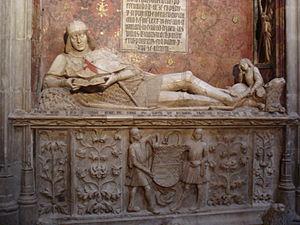
Le Siècle d'or espagnol est la période de rayonnement culturel de la monarchie catholique espagnole en Europe du XVIᵉ au XVIIᵉ siècle. Cette période de grande vitalité littéraire et artistique en Espagne et dans les pays hispanophones d'Amérique latine coïncide avec le déclin politique et la fin de la dynastie Habsbourg en Espagne avec Philippe III, Philippe IV et Charles II.
Sebastián de Almonacid est un sculpteur espagnol né à Torrijos, quoique son patronyme laisse supposer qu'il était originaire d'Almonacid. Habituellement, il est identifié avec Sebastián de Toledo, bien qu'on ne le sache pas avec certitude. C'est l'un des artistes appartenant au groupe de Torrijos, formé dans l'atelier d'Egas Cueman, parmi lesquels Antón Egas, Enrique Egas, Juan Guas et Alonso de Covarrubias, tous liés à Torrijos d'une manière ou d'une autre. Son activité s'opèra principalement en Castille, à Guadalajara, Ségovie et Tolède où il travaillait souvent aux côtés de Juan Guas.
Le banquet étrusque est un thème récurrent de l'iconographie de l'art étrusque funéraire en plus d'être un fait de leur vie quotidienne.
Martín Vázquez de Arce le Doncel de Sigüenza, était un aristocrate et militaire castillan du XVᵉ siècle.